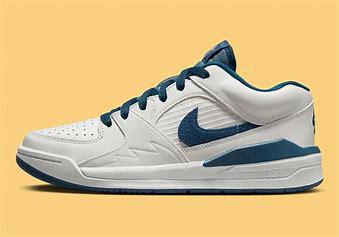
Brand: Jordan
Model: Stadium 90